Mohammed Al-Ashwal

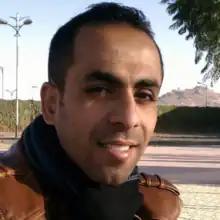
Mohammed Alashwal's photo

Mohammed Hussein Al-Ashwal is a Yemeni Wushu martial artist. He was born on 20 October 1983 in Muharraq, Bahrain. He won bronze medals in the men's 48 kg sanshou category at both the 2003 and 2005 World Wushu championships.